William Bainbridge

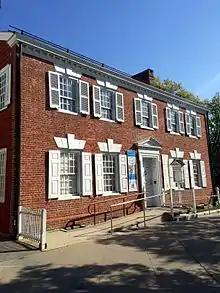
Bainbridge House in Princeton, New Jersey, the commodore's birthplace.

William Bainbridge was born in Princeton, New Jersey, eldest son of Dr. Absalom Bainbridge and Mary Taylor. His father, a loyalist during the American Revolution, served as a surgeon in the British Army and was convicted of high treason by the State of New Jersey and successfully filed for damages with the American Loyalist Claims Commission. William had two brothers: Joseph, who also became a Navy captain, and John T.; and a sister, Mary. He was raised by his maternal grandfather, John Taylor, Esq., of Middleton, New Jersey as his father left for England in 1783 and his mother remained behind due to her ill health (though his father returned to the United States and died in New York City in 1807).